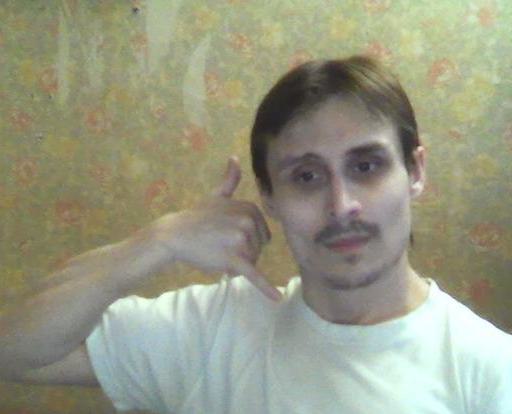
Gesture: call